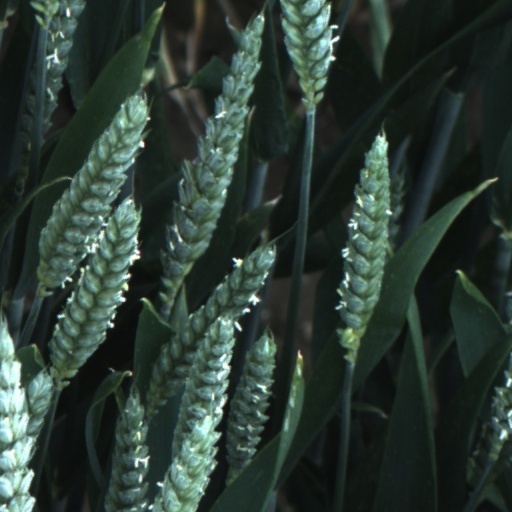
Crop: wheat